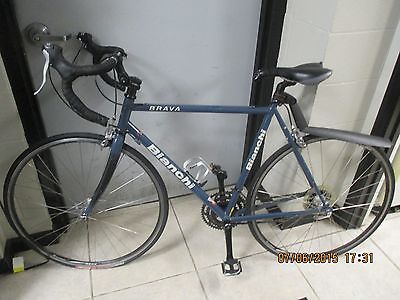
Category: bicycle